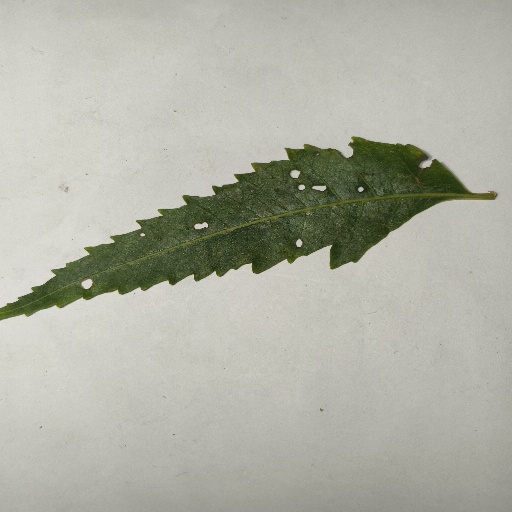
Species: Neem
Leaf condition: Shot Hole Leaf